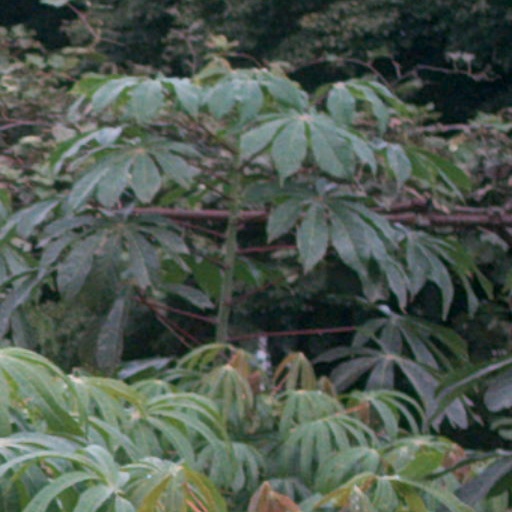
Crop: cassava